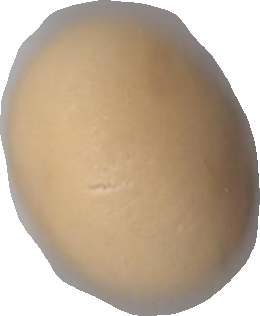
Variety: Grobogan